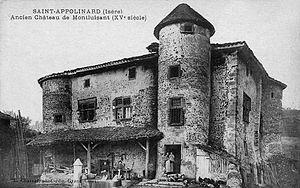
chateau de Montluisant, Saint-Appolinard, Isère, France.
Saint-Appolinard est une commune française située dans le département de l'Isère en région Auvergne-Rhône-Alpes. Elle fait partie de la communauté de communes de Saint-Marcellin Vercors Isère Communauté.